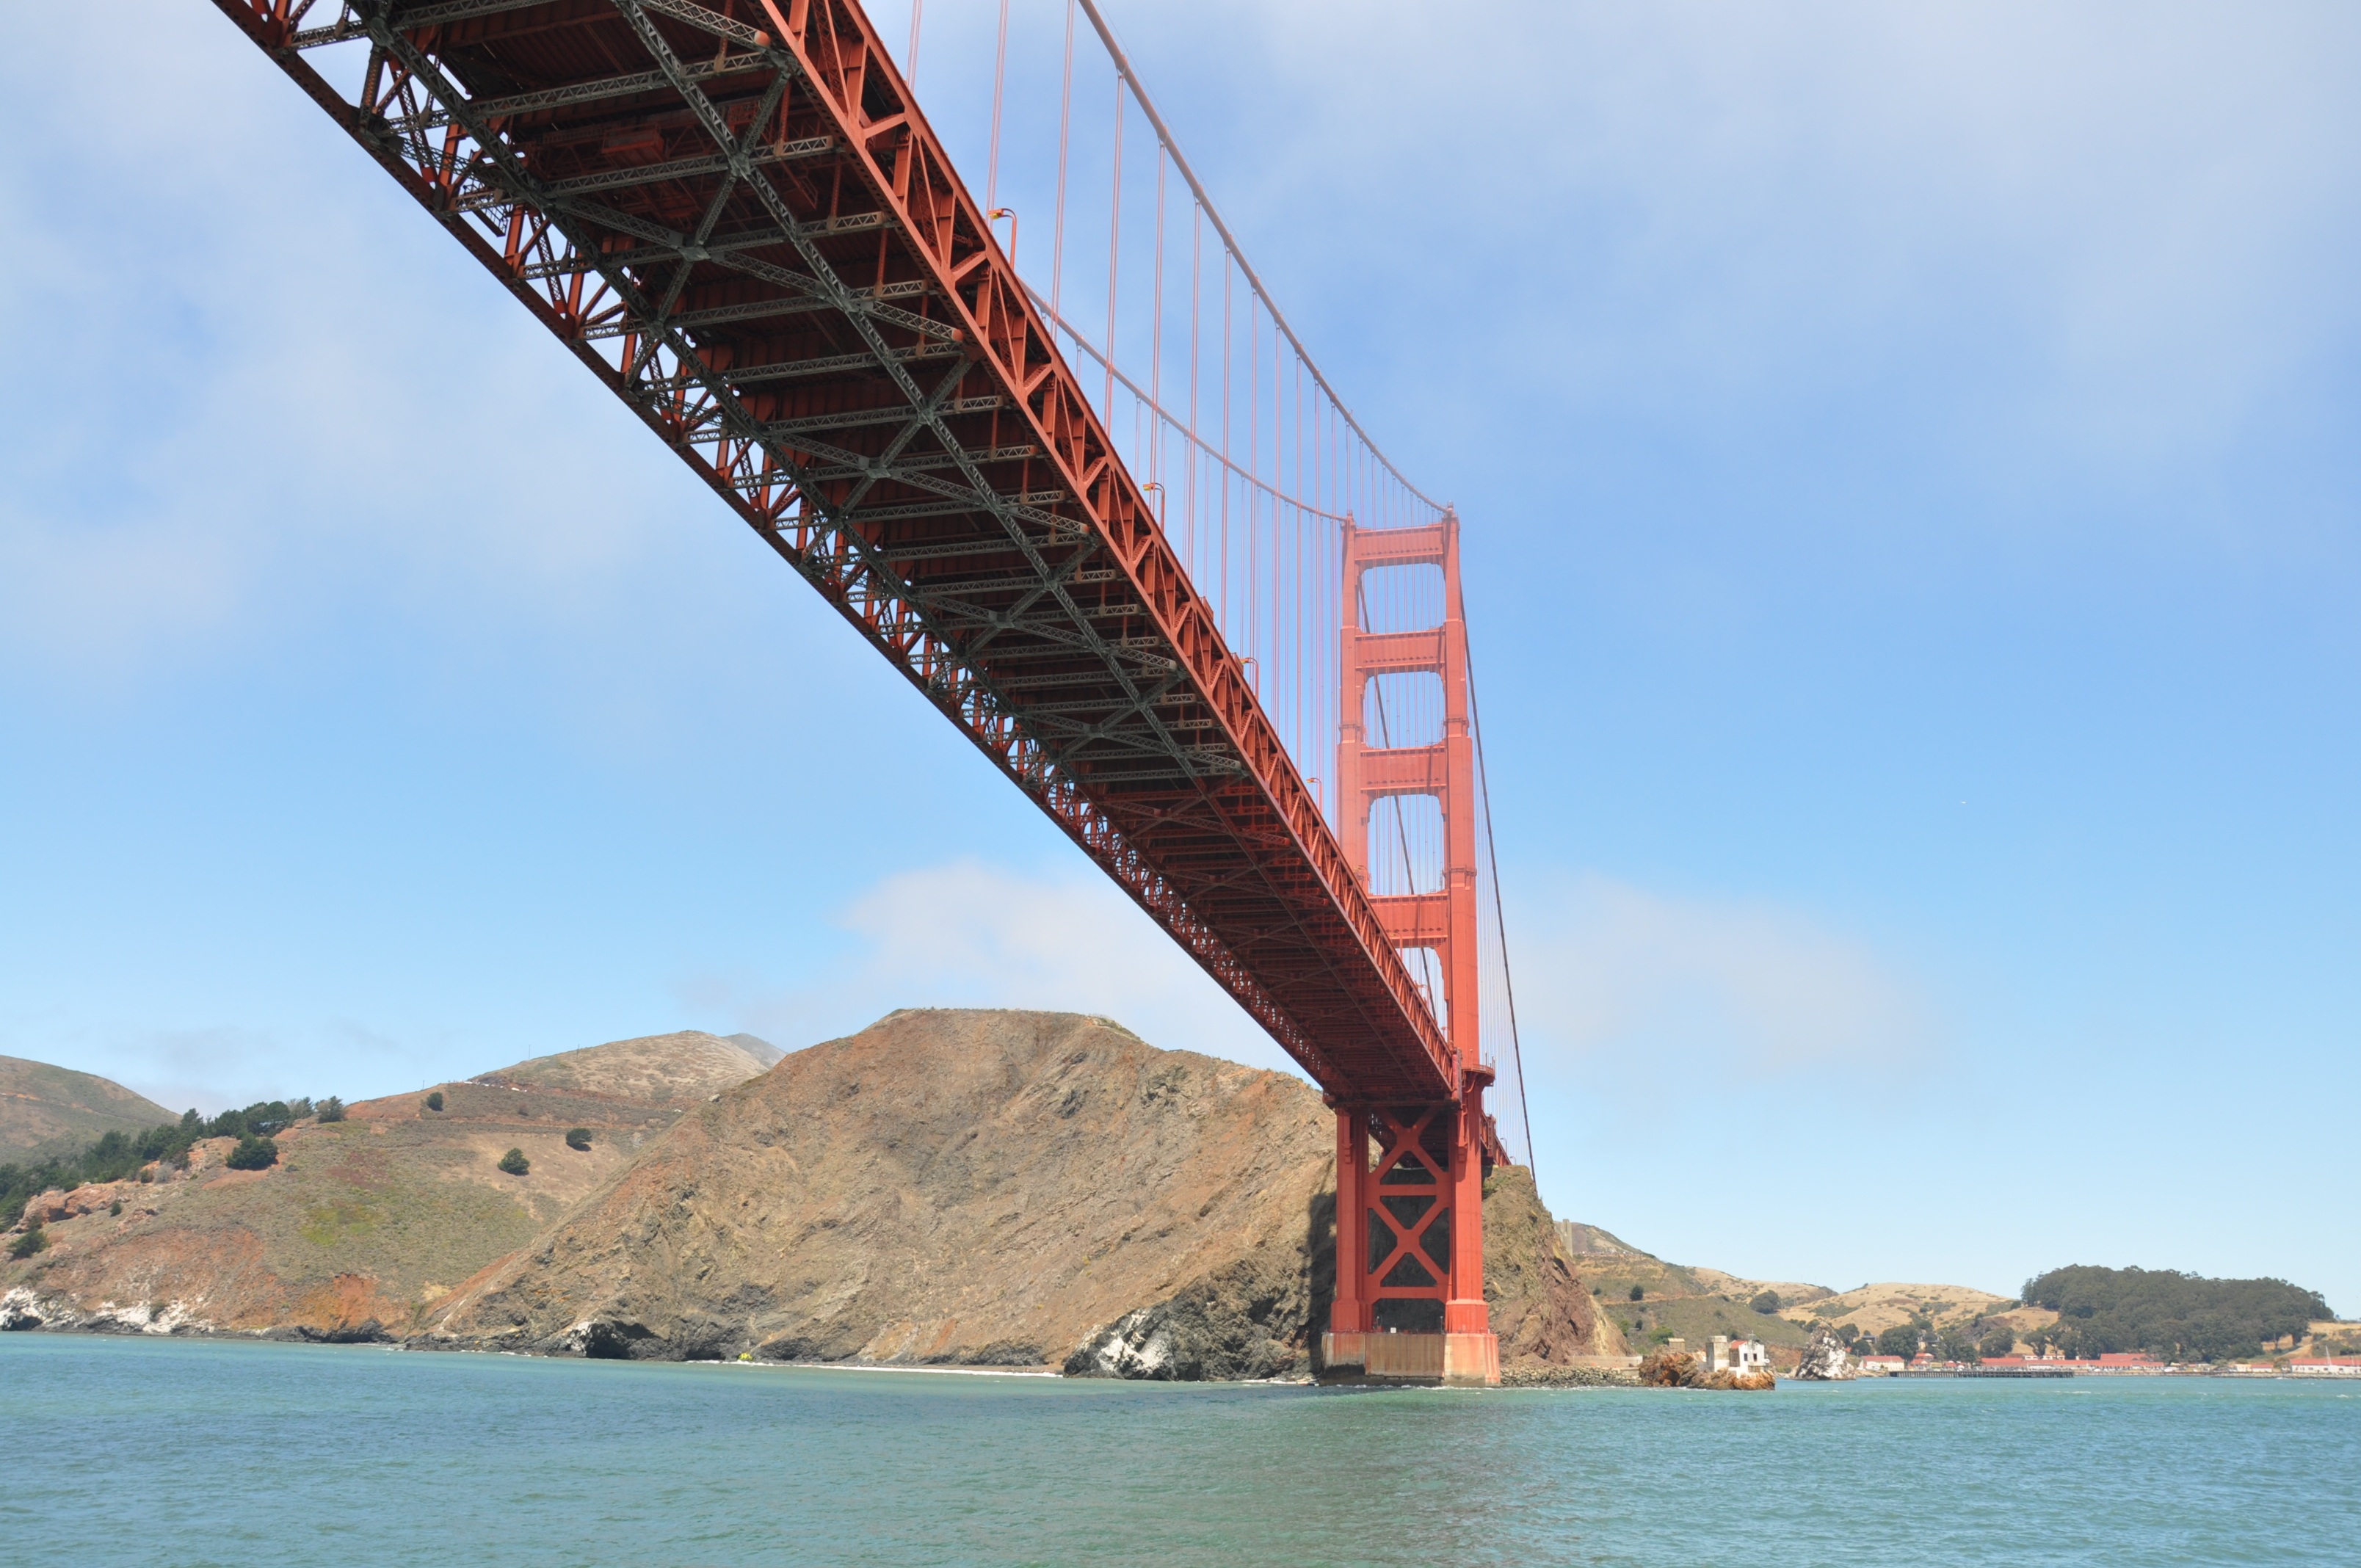
sea, coast, bridge, golden gate bridge, san francisco, vehicle, mast, usa, bay, california, places of interest, san